Biblica

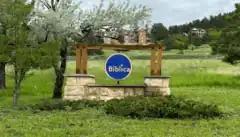
Biblica headquarters in Palmer Lake.

Biblica was founded December 4, 1809, in New York City as the "New York Bible Society" by a small group including Henry Rutgers, William Colgate, Theodorus Van Wyke and Thomas Eddy.